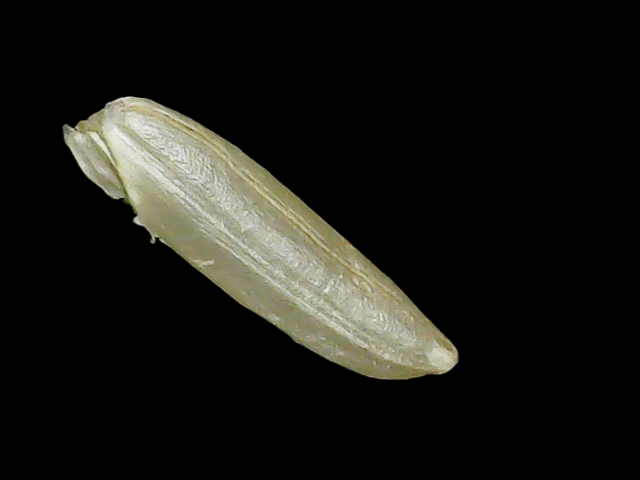
Rice variety: Binadhan26